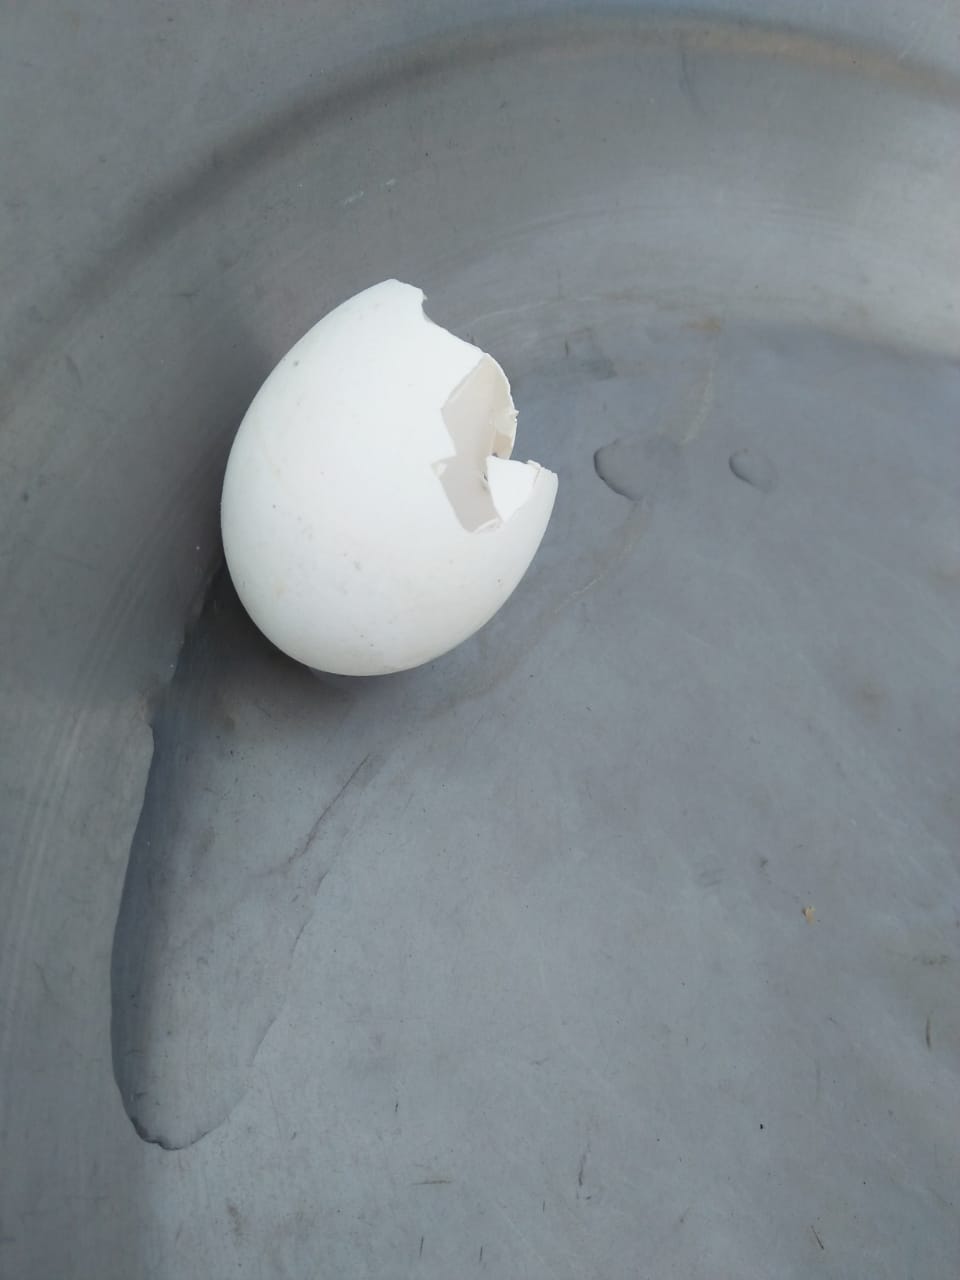
Label: eggshells